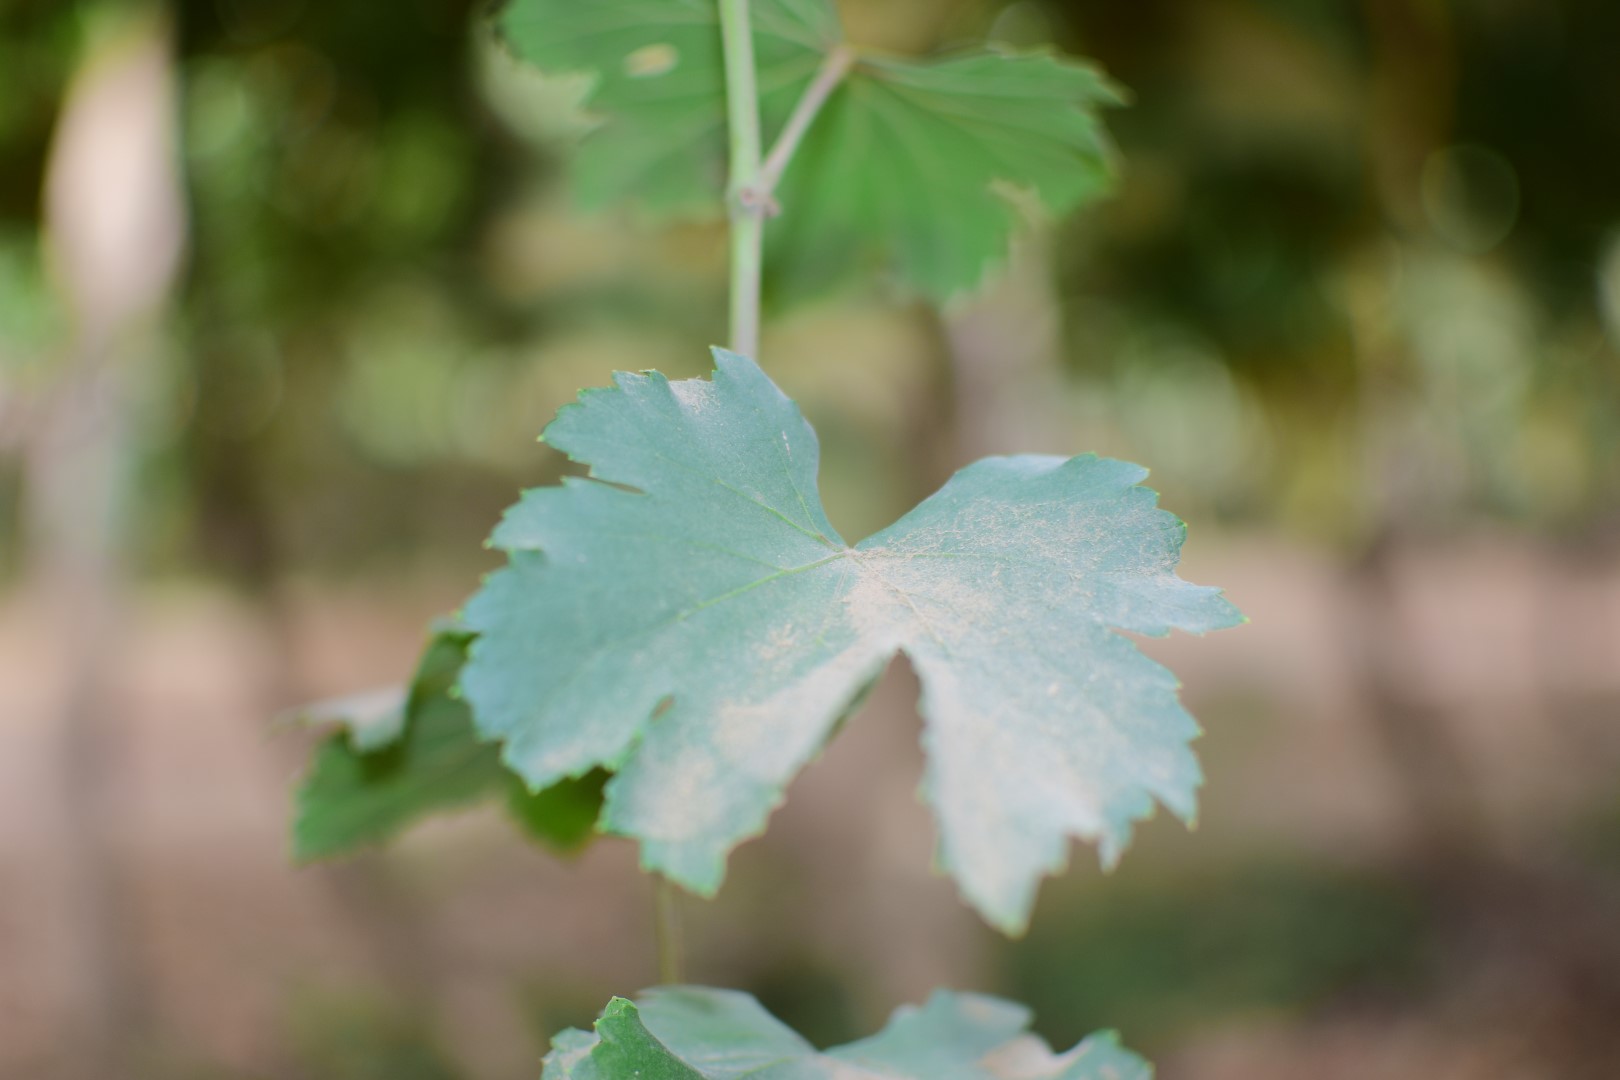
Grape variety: Kamali